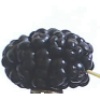
Label: mulberry